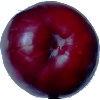
Label: Plum 2